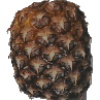
Label: Pineapple 1